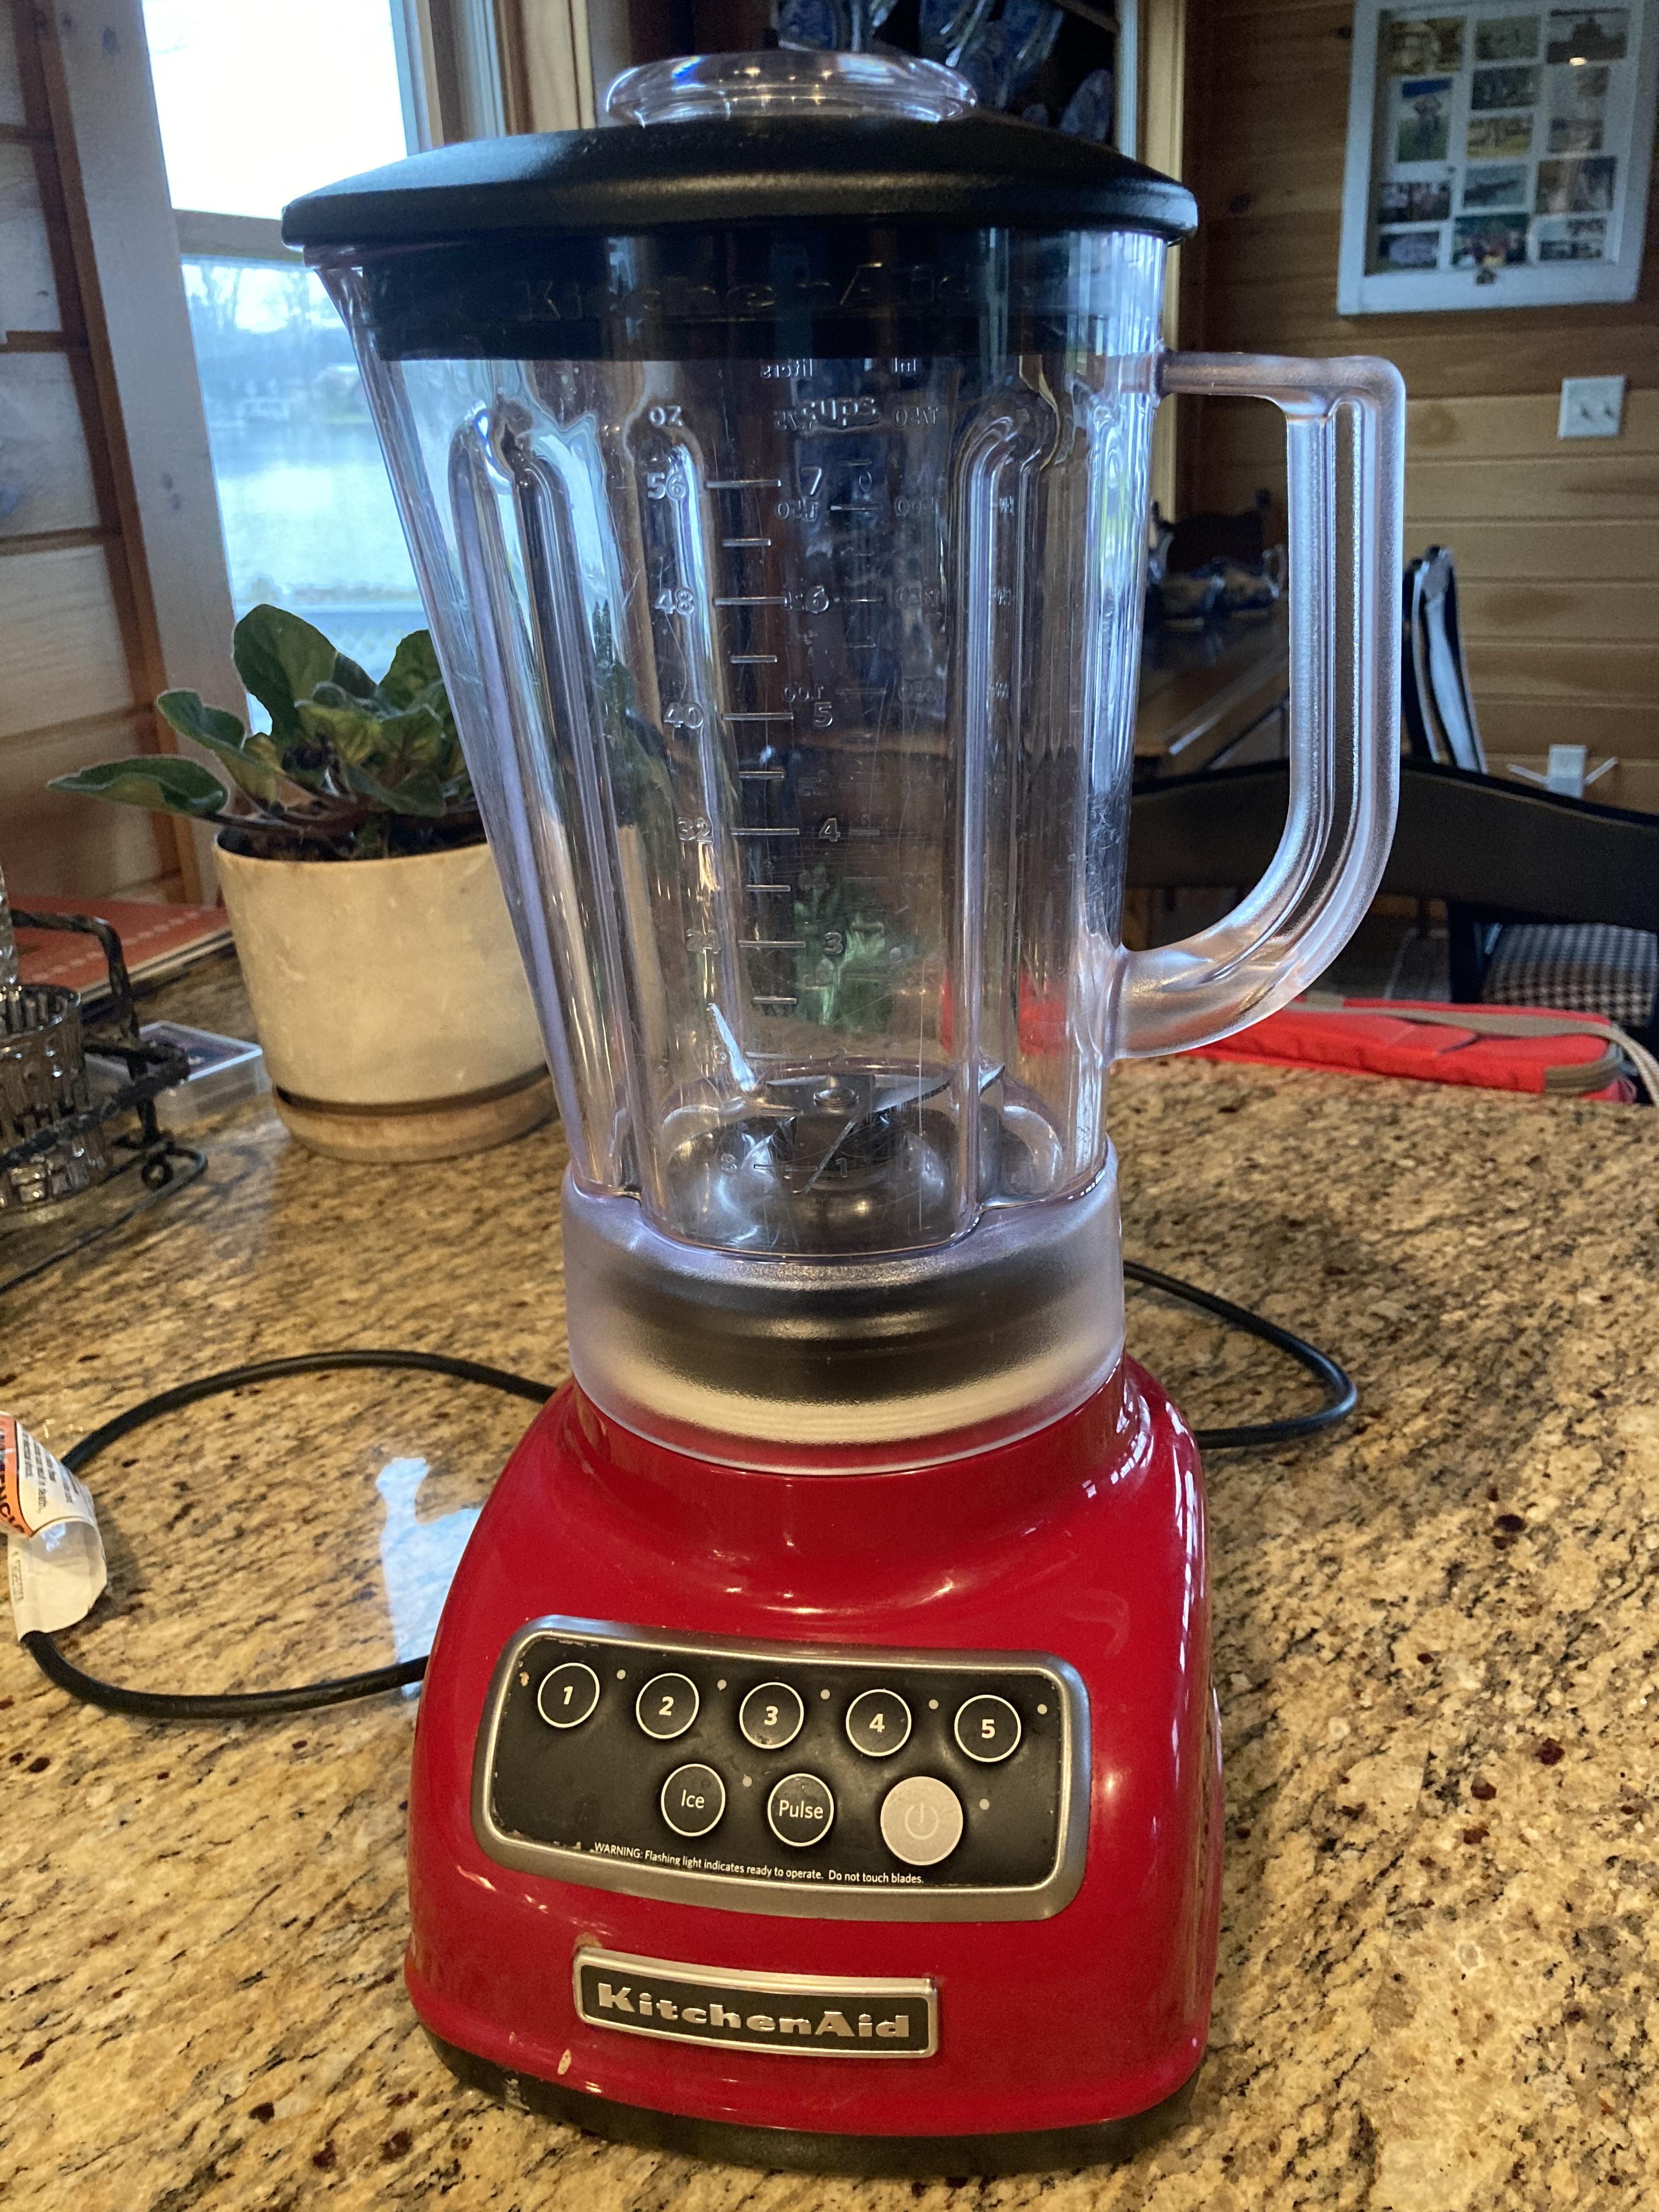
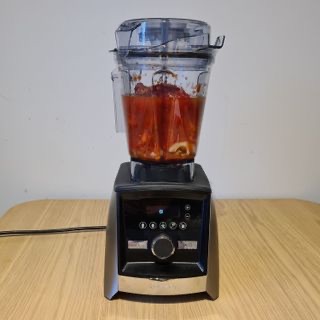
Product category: items_blender
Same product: no